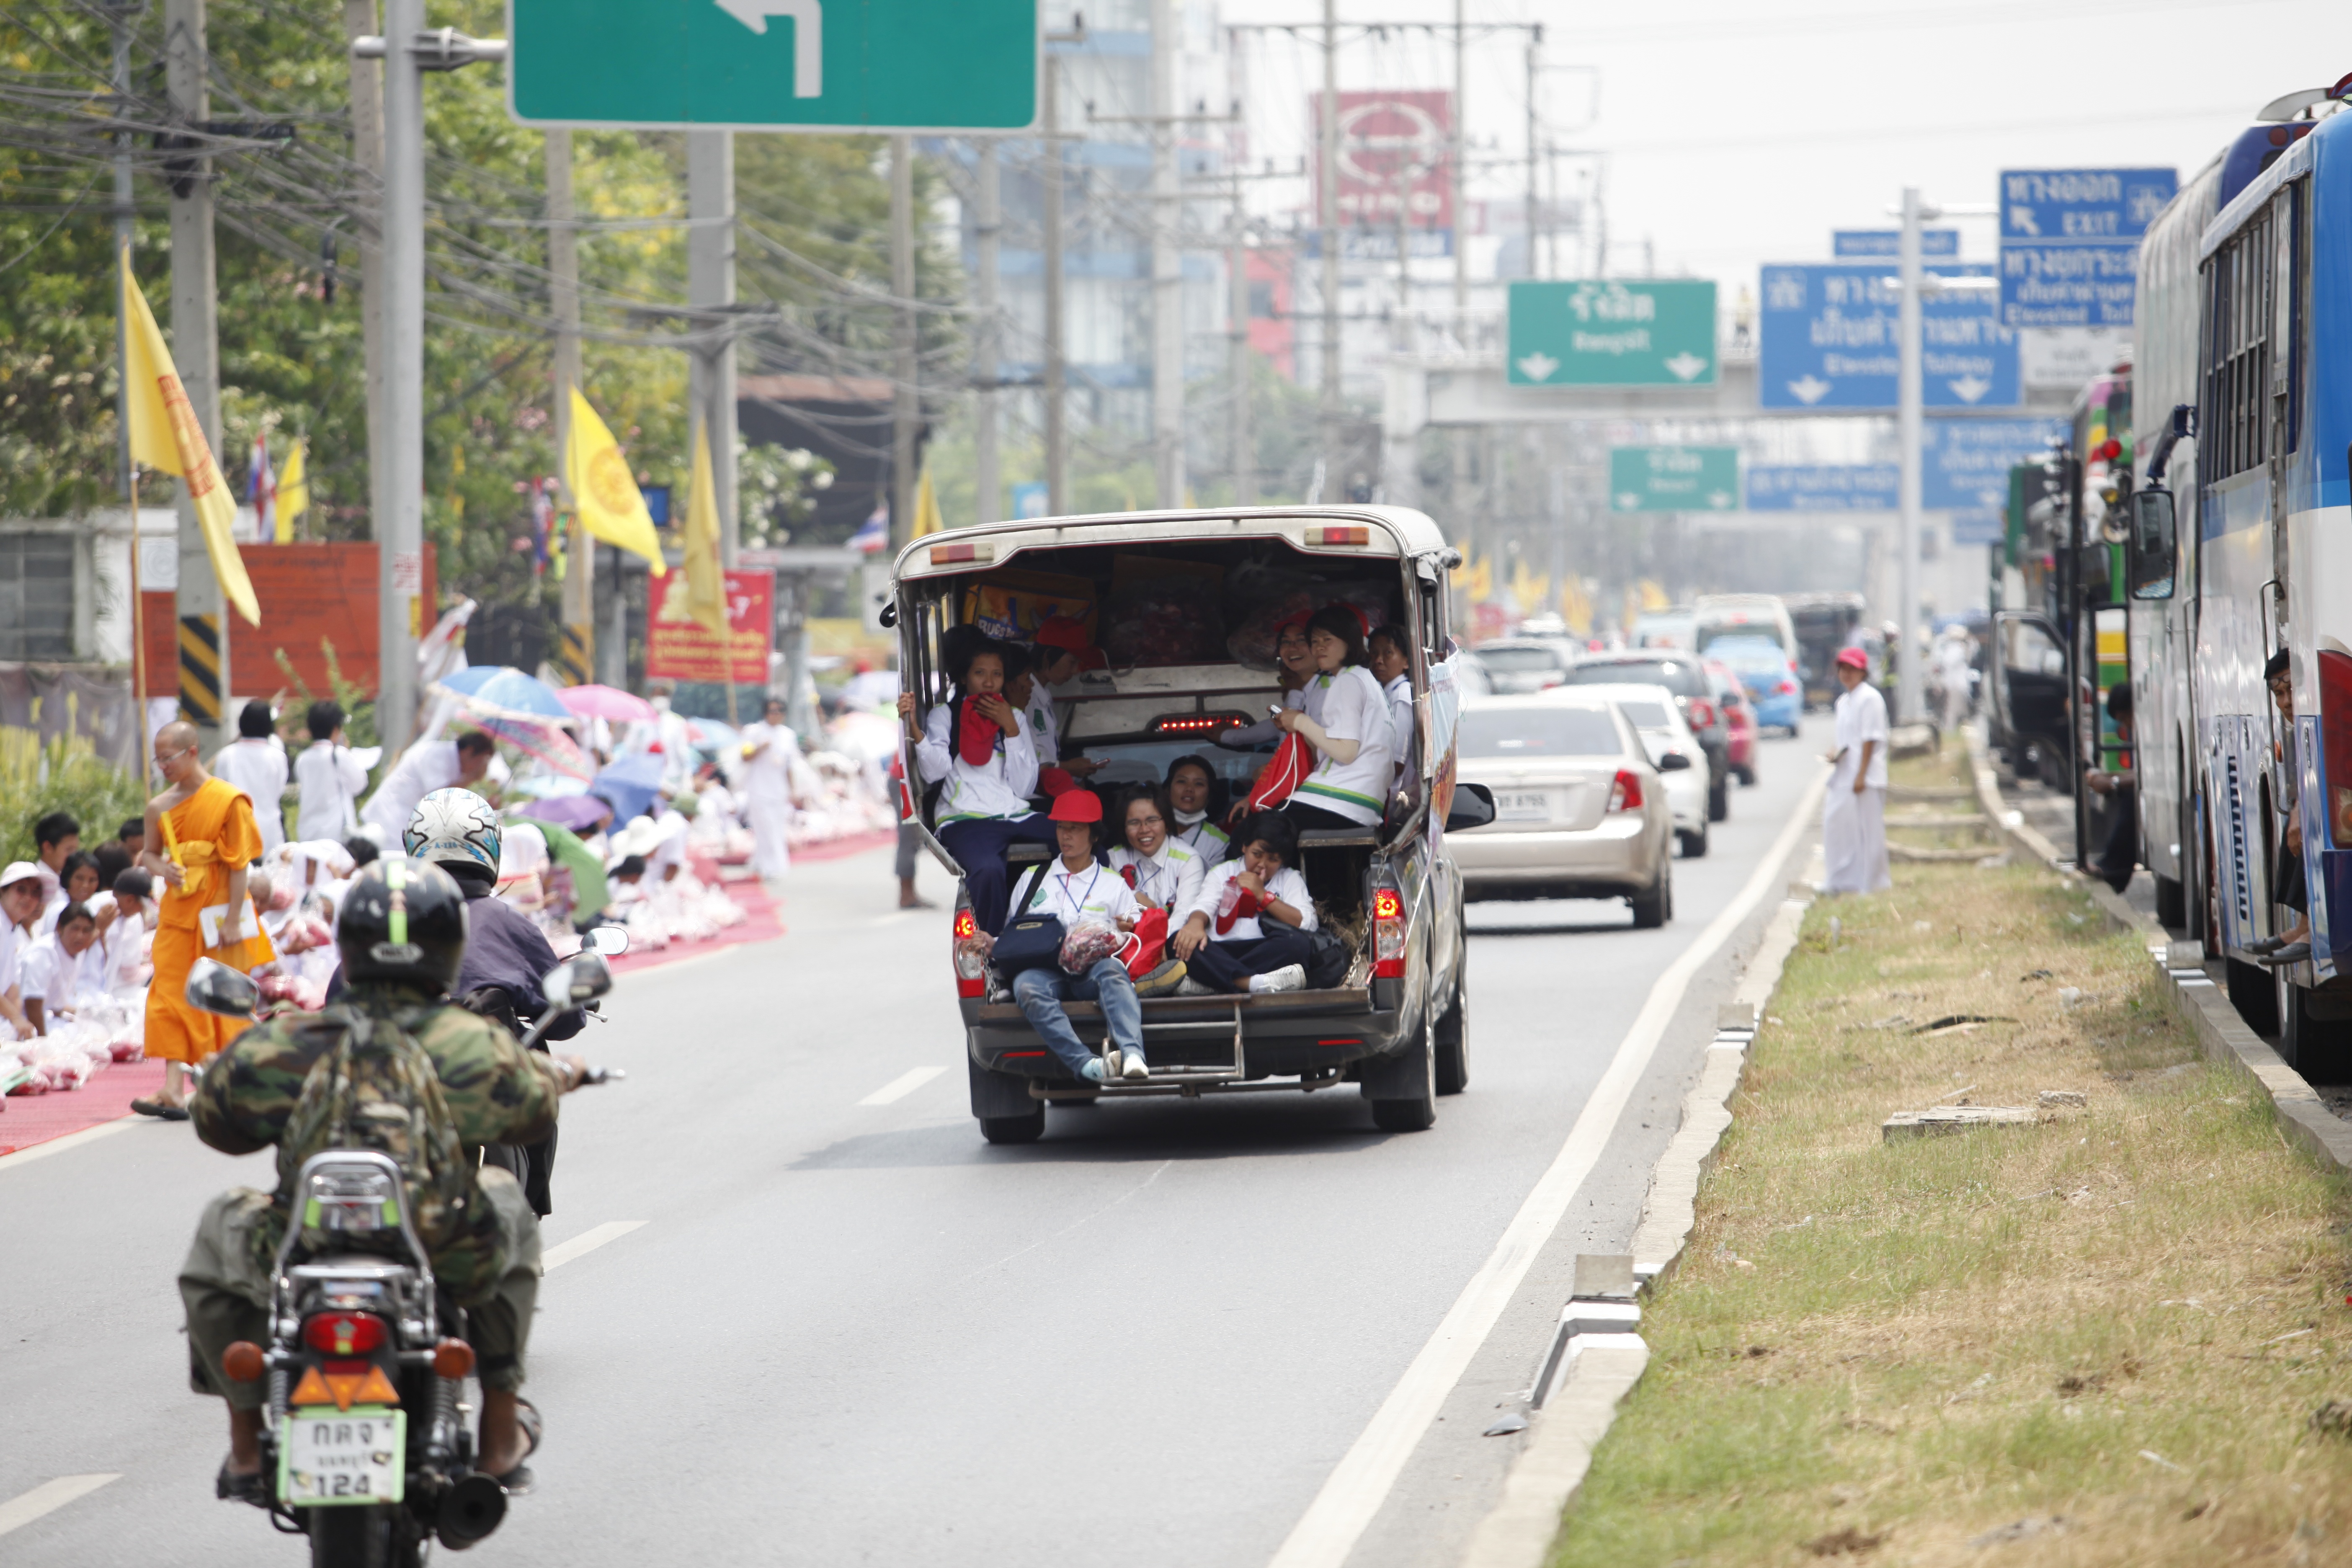
pedestrian, people, road, traffic, street, car, transport, vehicle, lane, thailand, chaos, overload, mode of transport, traffic congestion